Embassy of Pakistan, Washington, D.C.

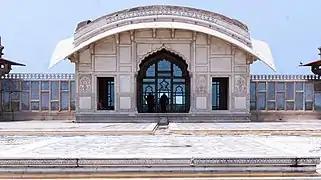
Naulakha Pavilion, Lahore

The architecture of the embassy building is partly modeled on the Naulakha Pavilion.